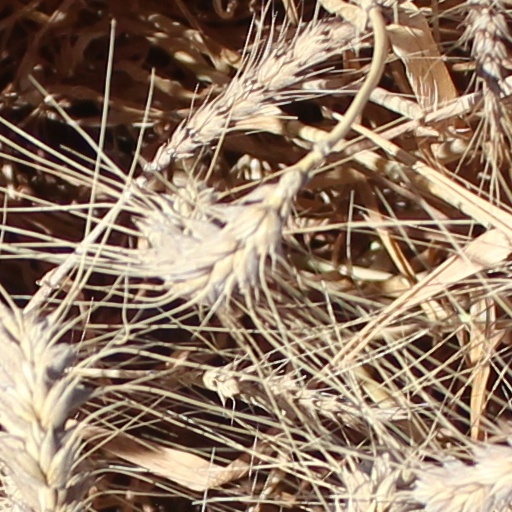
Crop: wheat